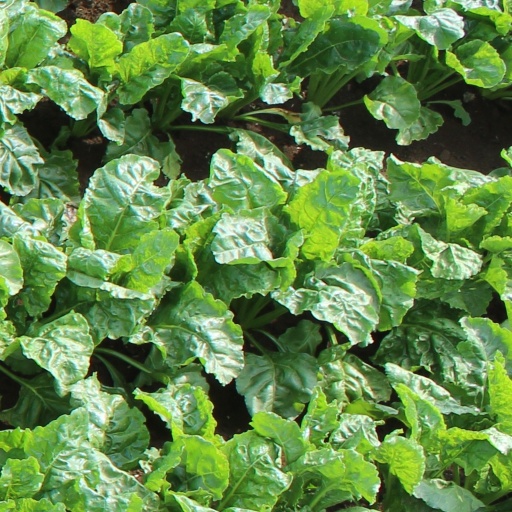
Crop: sugar beet